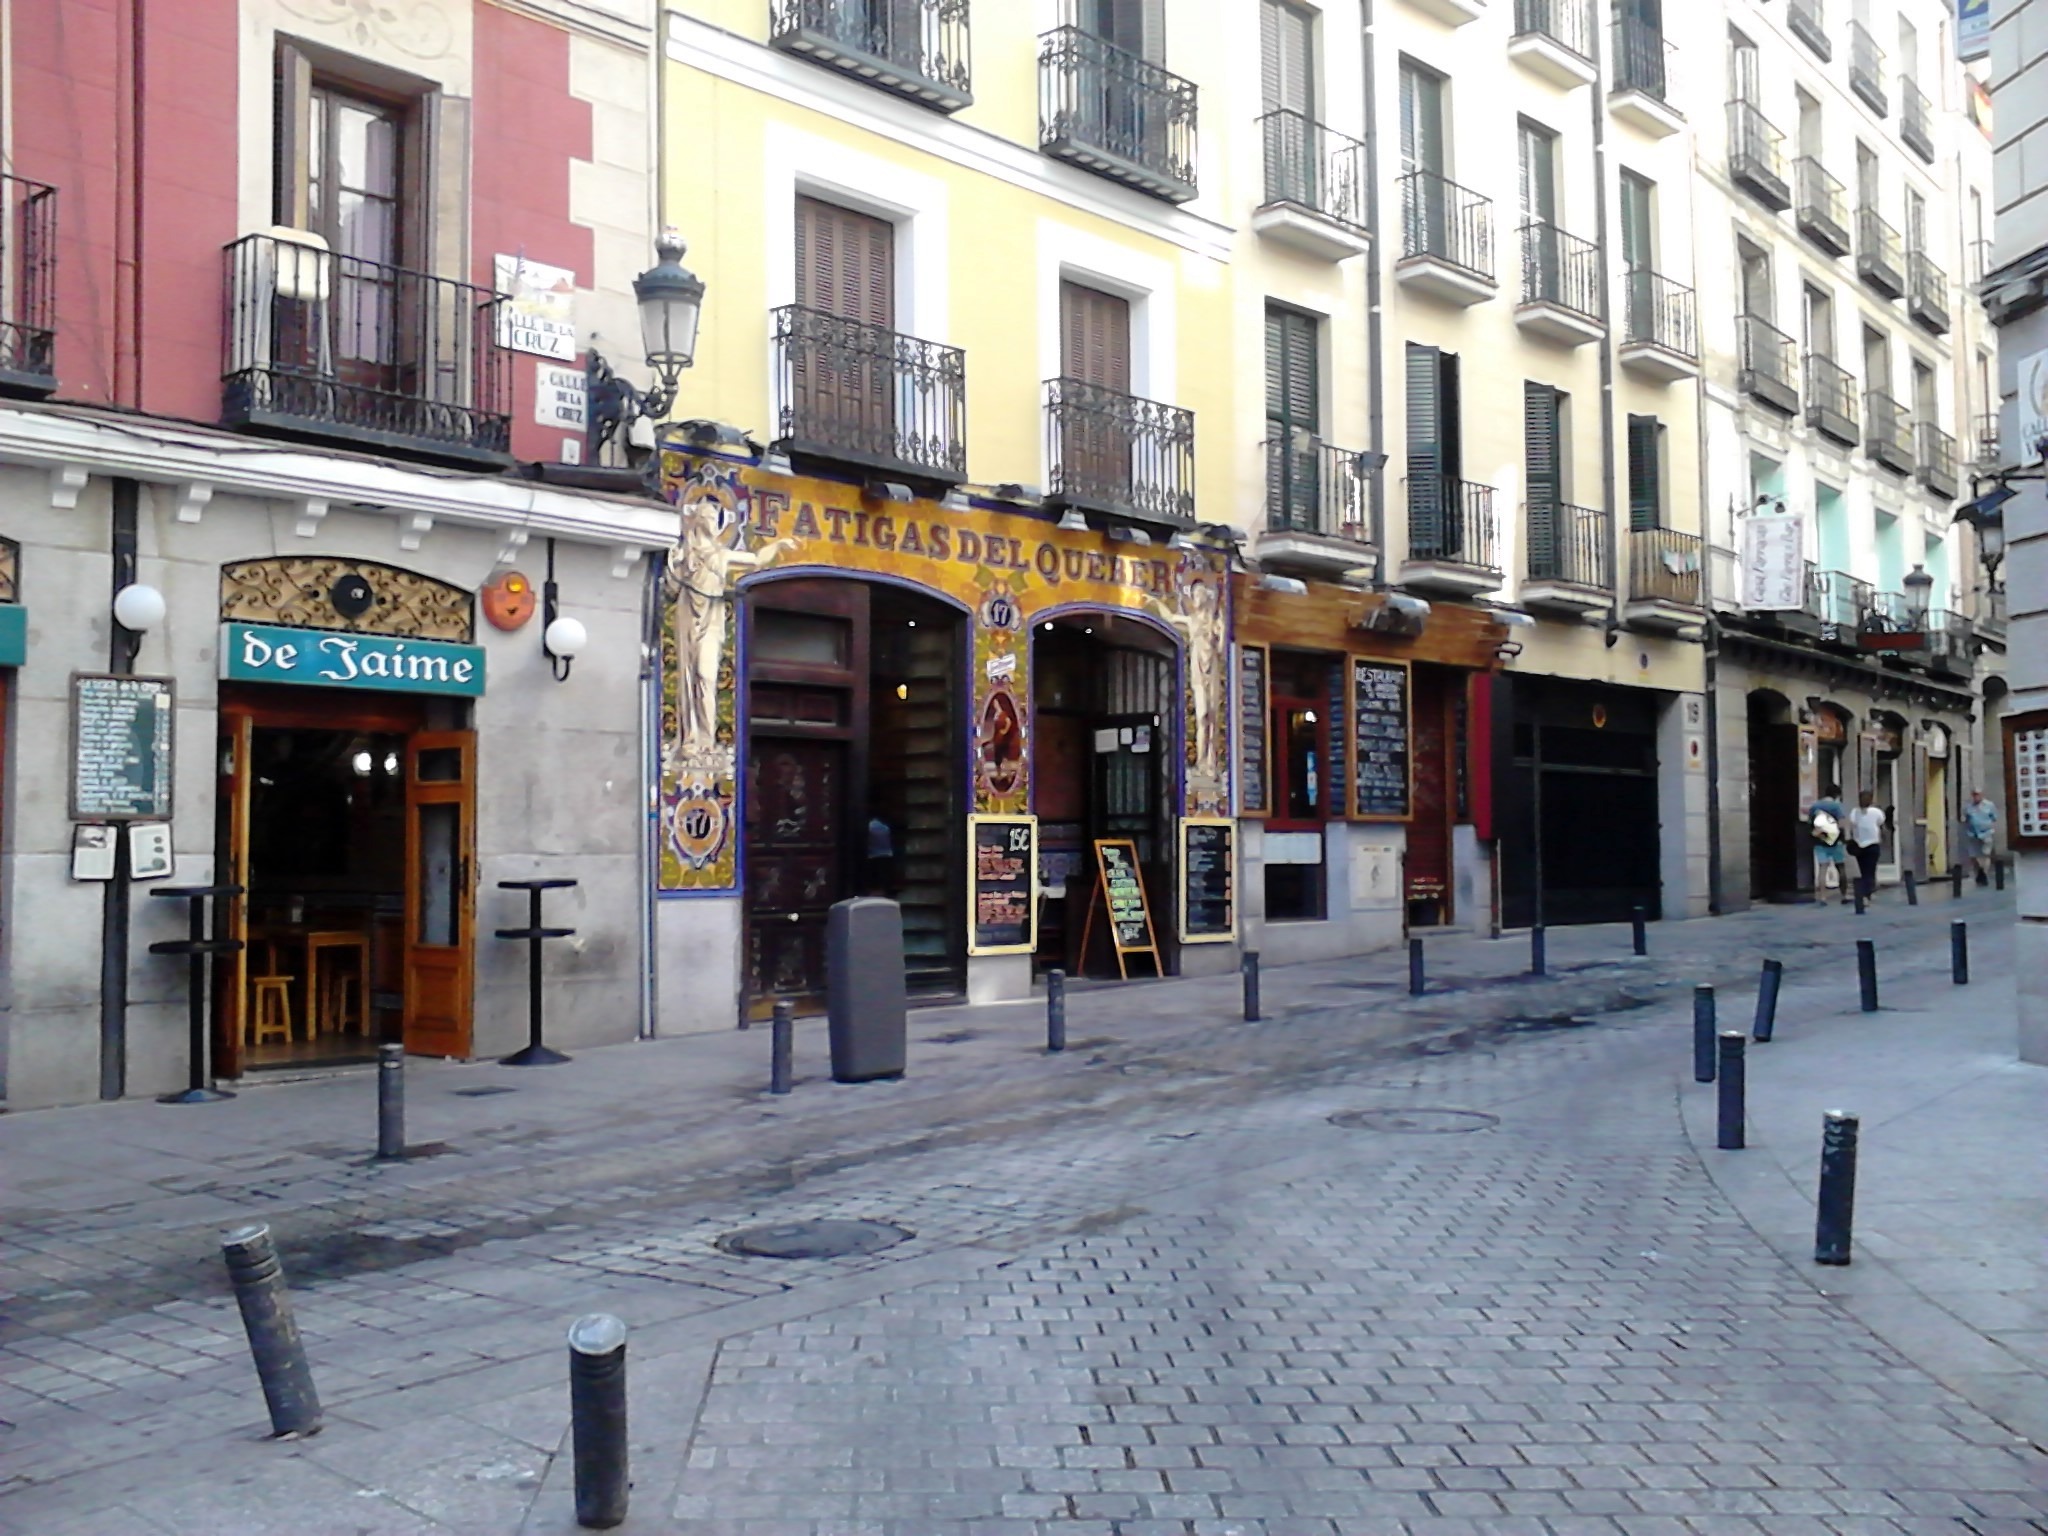
pedestrian, road, street, town, city, downtown, transport, facade, lane, infrastructure, madrid, cruz, arcade, tavern, neighbourhood, typical, urban area, human settlement, boozer, labors of love